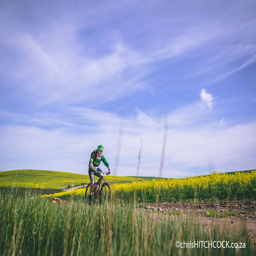
a rider in colourful field surrounds